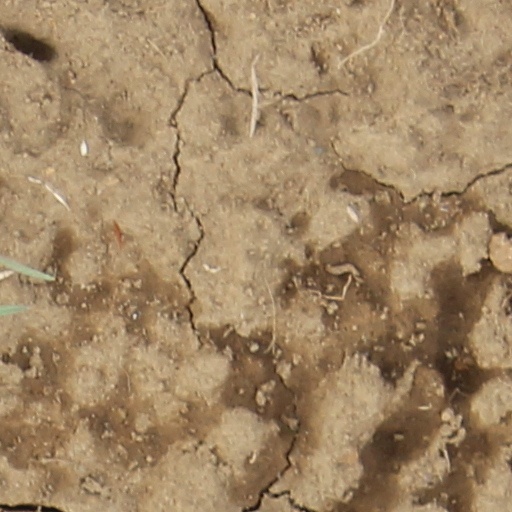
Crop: wheat